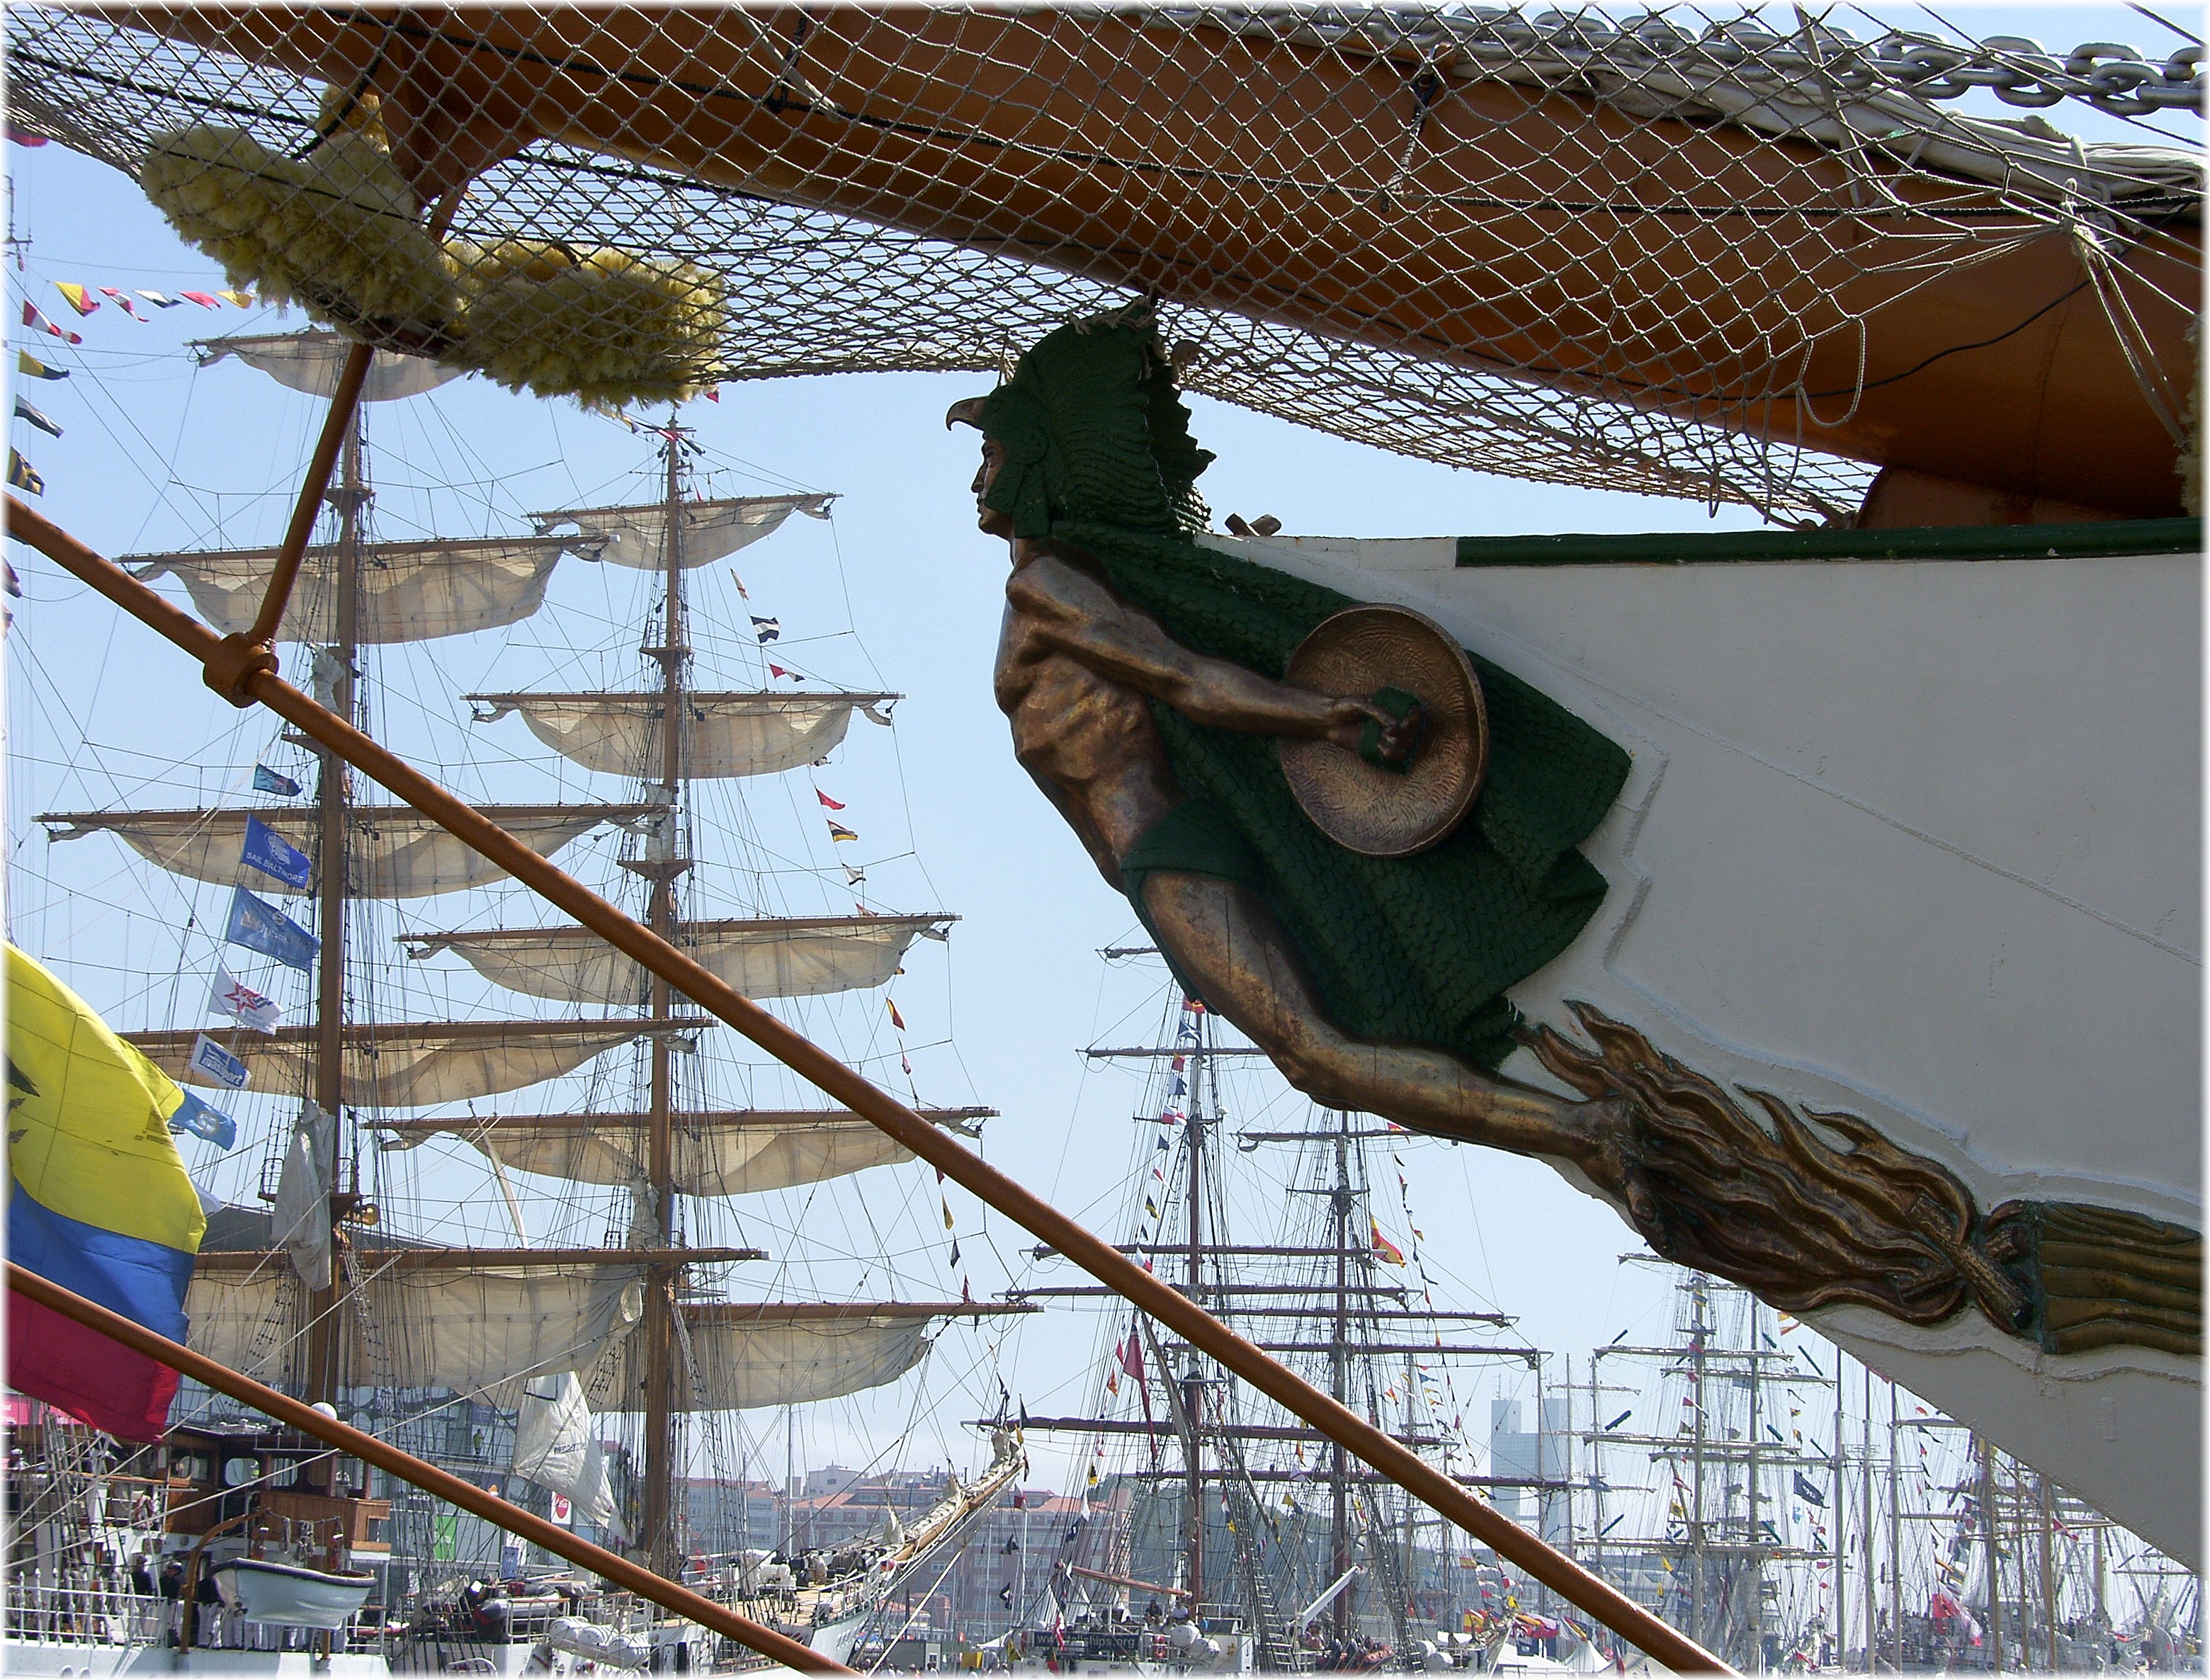
europe, vehicle, art, spain, espagne, ships, europa, barco, espaa, galicia, puerto, mygearandme, espanha, image, buque, tallships, porto, corua, galiza, embarcacion, velero, corunna, galice, navio, portodacorua, mascaron, puertodecorua